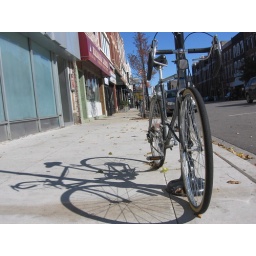
A bicycle locked to a sign pole in West Town.